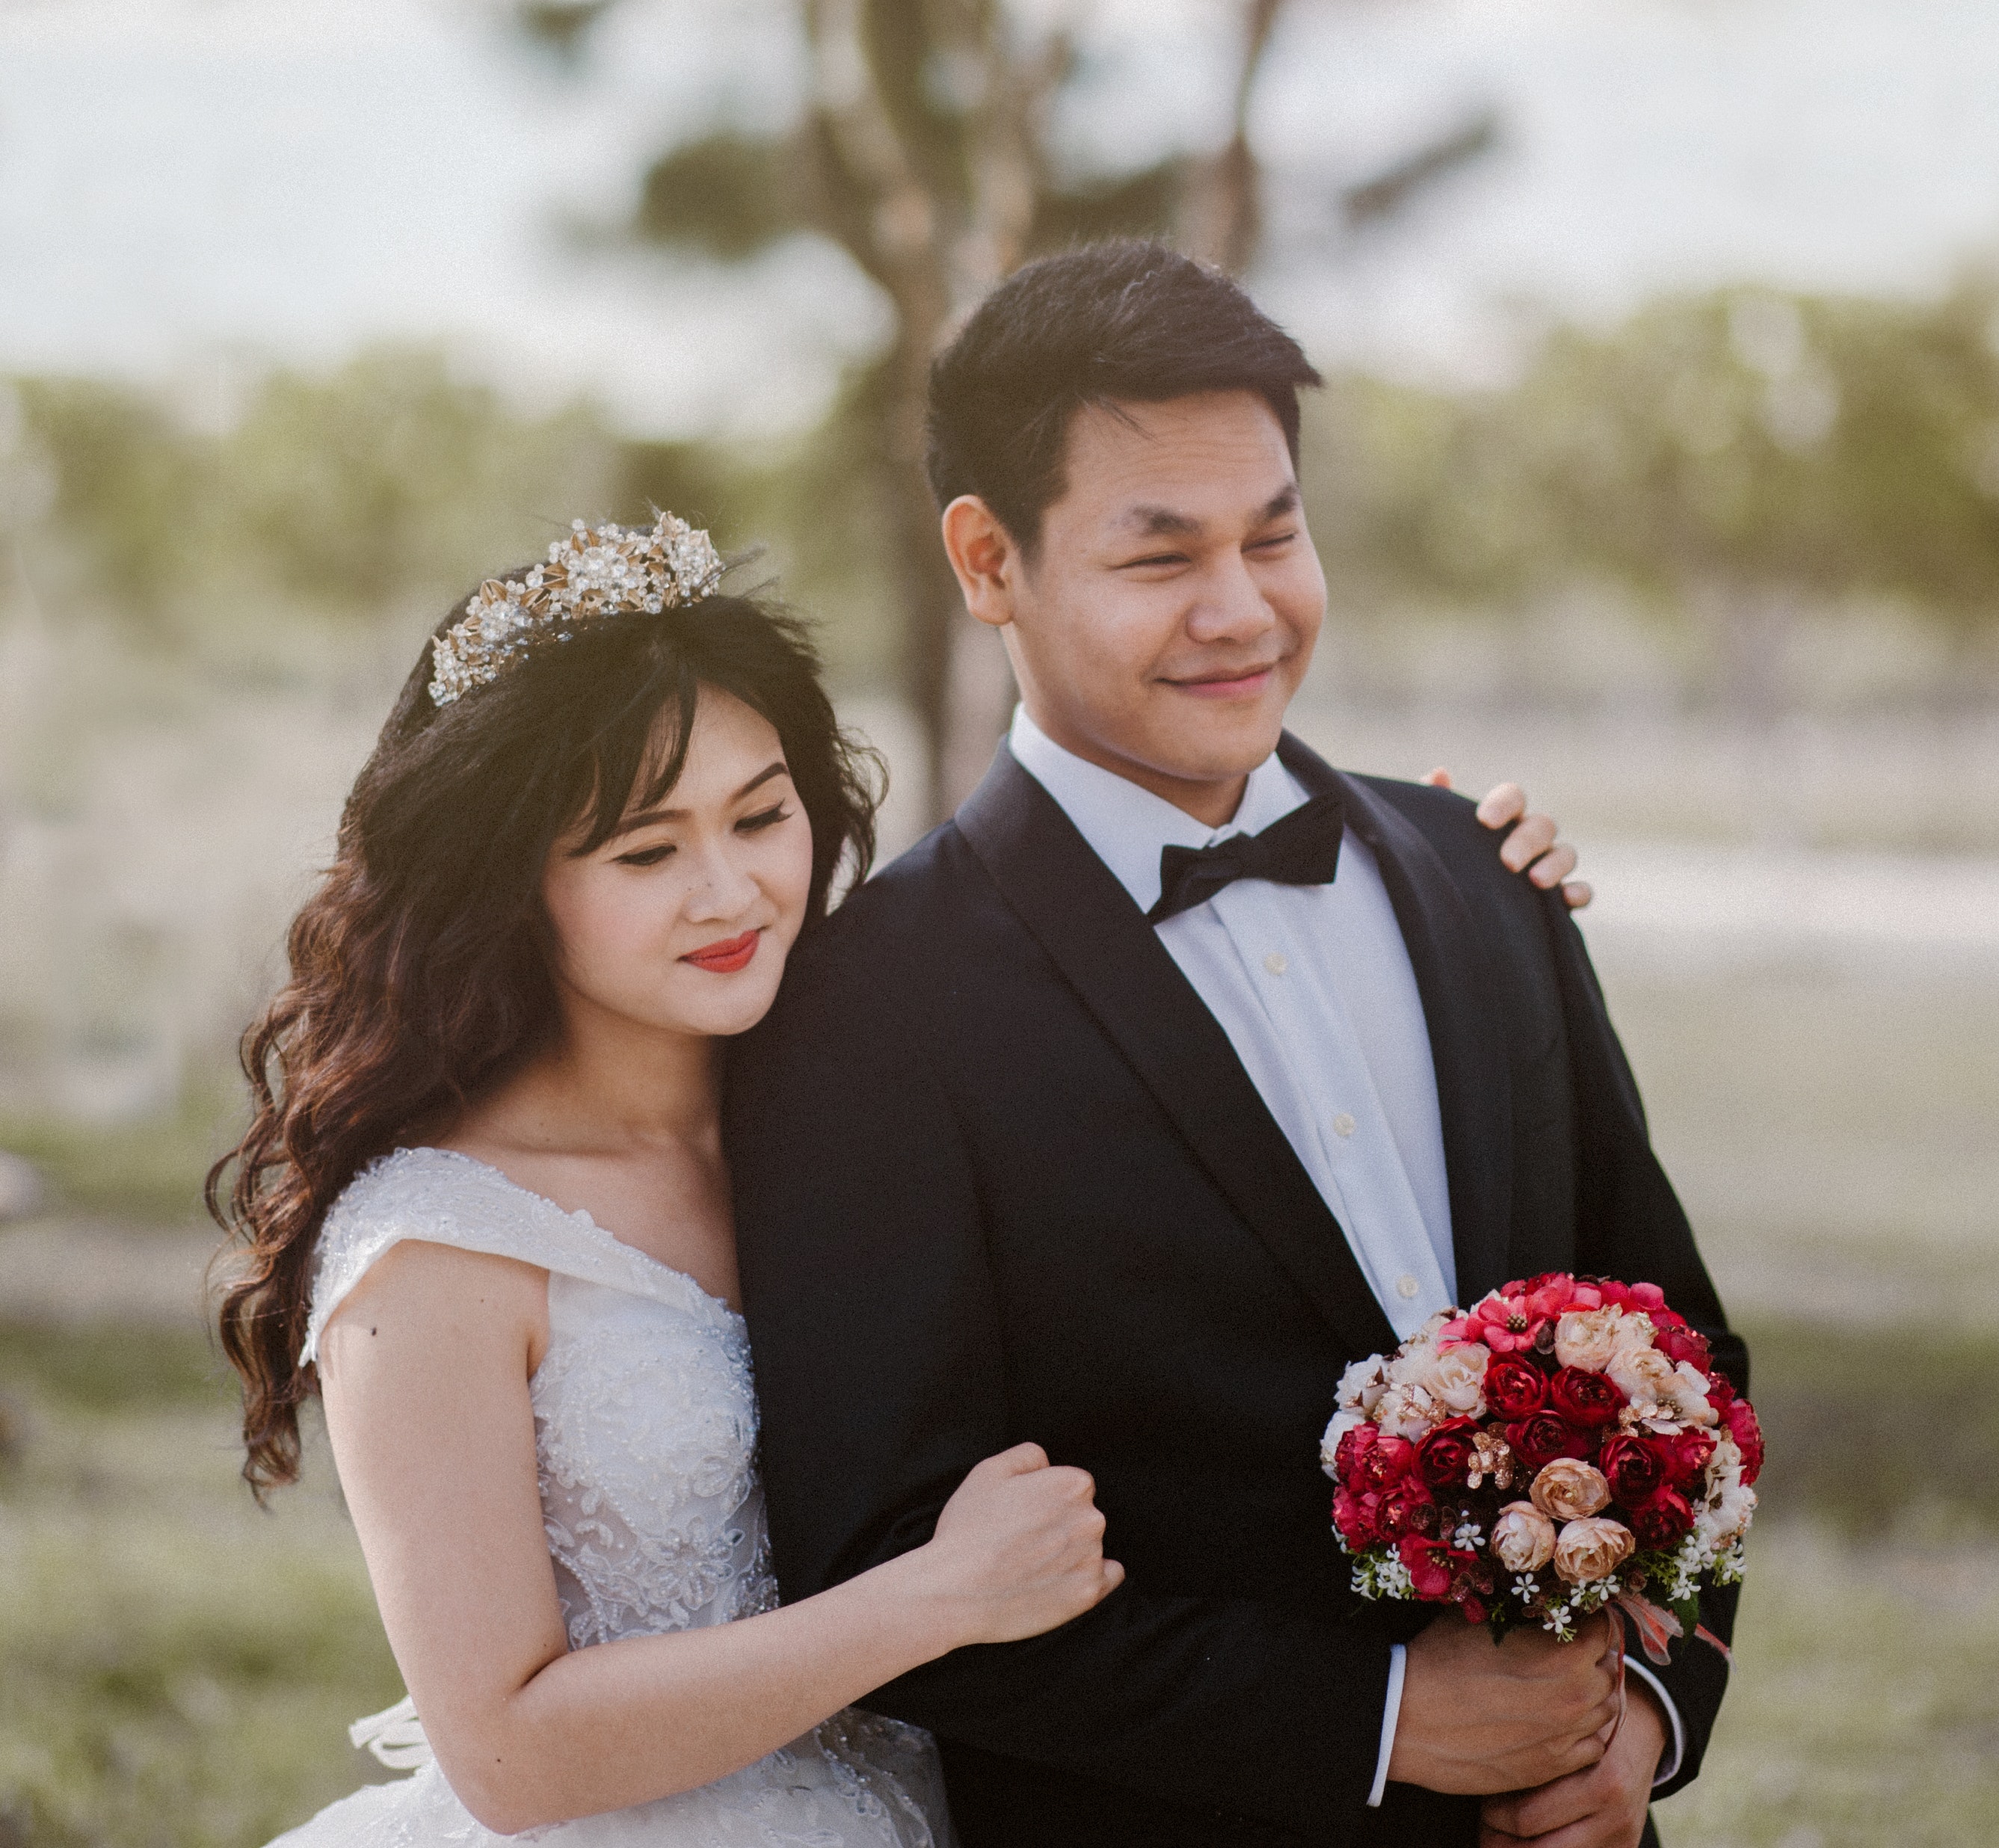
photograph, bride, gown, facial expression, suit, dress, formal wear, wedding dress, ceremony, bridal clothing, wedding, flower arranging, romance, beauty, pink, hairstyle, smile, floral design, flower, event, tradition, tuxedo, fashion, happy, floristry, photography, veil, love, outerwear, interaction, bouquet, wedding ceremony supply, plant, gesture, fashion accessory, stock photography, headpiece, petal, hair accessory, bridal accessory, rose family, marriage, child, laugh, sleeve